Alphonse Péron

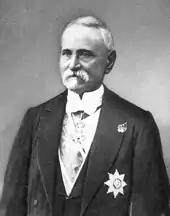

He used his spare time to pursue his interest in paleontology, and authored or coauthored several important works on the geology and paleontology of France and Algeria.